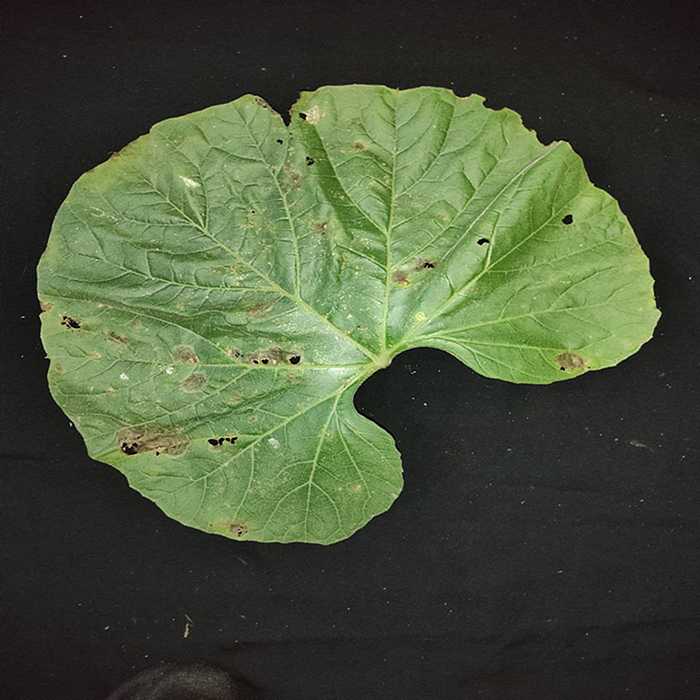
Plant: Bottle gourd
Label: Anthracnose